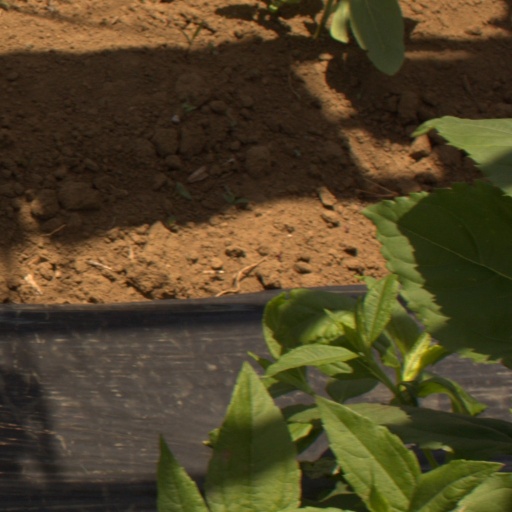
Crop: Jerusalem artichoke